Oregon State Hospital

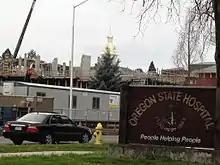
Hospital campus during construction in 2011

By the turn of the twenty-first century, the hospital began to experience criticism from the public over its aging facilities and patient care. In 2004, the "Salem Statesman Journal" conducted a two-month investigation into the facility, in which they claimed the hospital's living conditions were overcrowded, also noting outdated facilities. Additionally, the newspaper reported systematic problems resulting in drug addicts and alcoholics being wrongly admitted, as well as severe understaffing and failure of the hospital to properly investigate and prosecute patient assaults against staff members. A 2004 investigation by the "Statesman Journal" led to further investigation into the hospital, and a 2005 architectural assessment of the facility determined that the site was unsafe. The same year, the hospital's Child and Adolescent Secure Treatment Program was dismantled, and the Oregon Advocacy Center filed a federal suit alleging that overcrowding and understaffing posed a risk to both patients and staff. On August 8, 2006, the hospital was fined US$10,200 for asbestos violations.